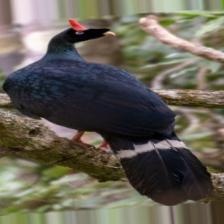
Species: HORNED GUAN
Scientific name: OREOPHASIS DERBIANUS